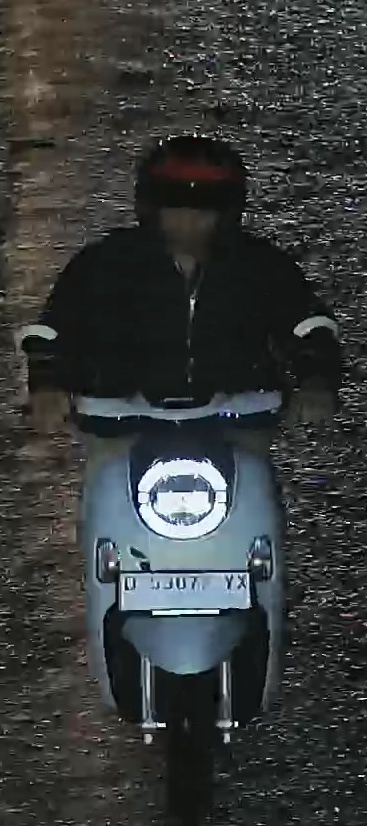
person-with-helmet: 1
person-without-helmet: 0